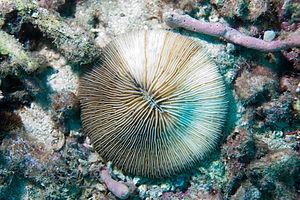
Lithophyllon est un genre de coraux durs de la famille des Fungiidae.
Lithophyllon concinna est une espèce de coraux appartenant à la famille des Fungiidae.
Fungia concinna est une espèce de coraux appartenant à la famille des Fungiidae.